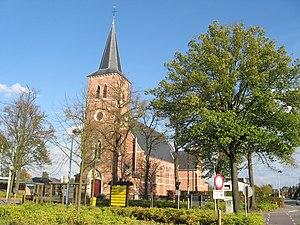
Heultje est un village faisant partie de la localité de Westerlo, dans la Province d'Anvers en Belgique. En 2012, la petite localité compte 4 365 habitants.
Cette page regroupe l'ensemble des monuments classés de la ville belge de Westerlo.